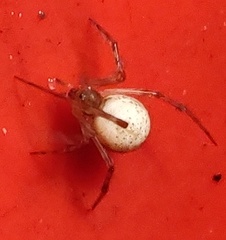
Species: Parasteatoda_tepidariorum